Domesticus (Roman Empire)

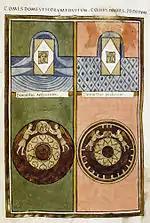
The insignia of office of the two "comites domesticorum" of the Eastern Empire, according to the "Notitia Dignitatum": the shields of the "domestici" and the codicils of office

The origins of the word domesticus can be traced to the late 3rd century of the Late Roman army. They often held high ranks in various fields, whether it was the servants of a noble house on the civilian side, or a high-ranking military position. After serving under the emperor for a certain duration, the Domestici would be able to become leaders themselves and potentially command their own regiment of legionaries in the military. Relatively, the most important offices were the “Comes Domesticorum” also known as, “Commander of the Protectores Domestici,” and “Comes rei Militaris” or General.